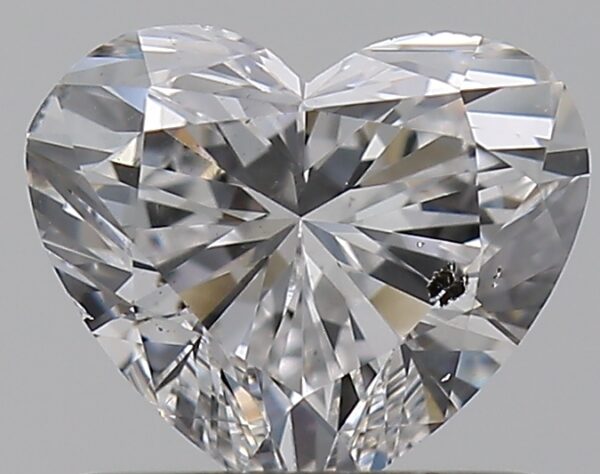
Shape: heart
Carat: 0.7
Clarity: SI2
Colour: F
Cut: EX
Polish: EX
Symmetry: VG
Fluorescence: N
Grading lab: GIA
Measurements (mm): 5.31 x 6.19 x 3.52